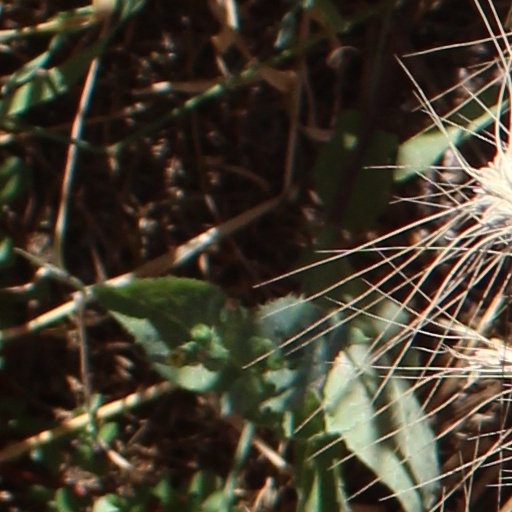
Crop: wheat